Battle of the Ruhr

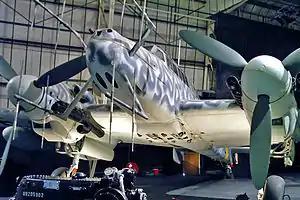

The Target Indicator bomb (TI) was an aerodynamic metal case which ejected coloured pyrotechnic candles at a set height by a barometric fuze. If set to ignite immediately they made a cascade. When sky marking, the candles were on parachutes and if fuzed for ground burst, they created a pool of coloured fire. The usual TI covered an area on the ground of about and a ground burst TI contained some candles which were explosive, to deter attempts to extinguish them. The TI was introduced on the night of 16/17 January 1943 and was a great success, making pathfinding a practical operation of war.